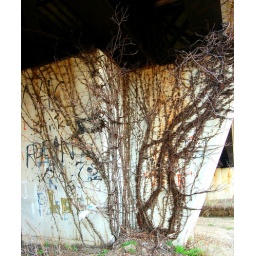
Under the train bridge over the Neponset River